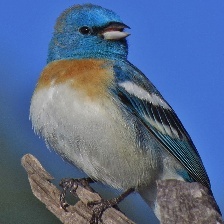
Species: LAZULI BUNTING
Scientific name: PASSERINA AMOENA
ImageNet parent category: indigo_bunting